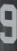
Number: 9